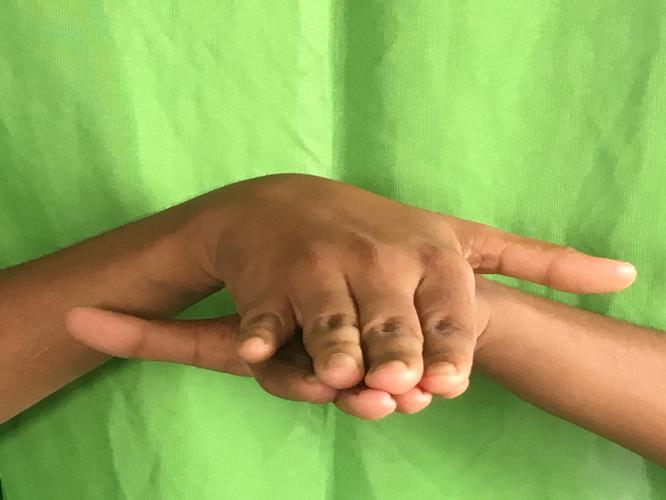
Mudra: Matsya
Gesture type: double_hand